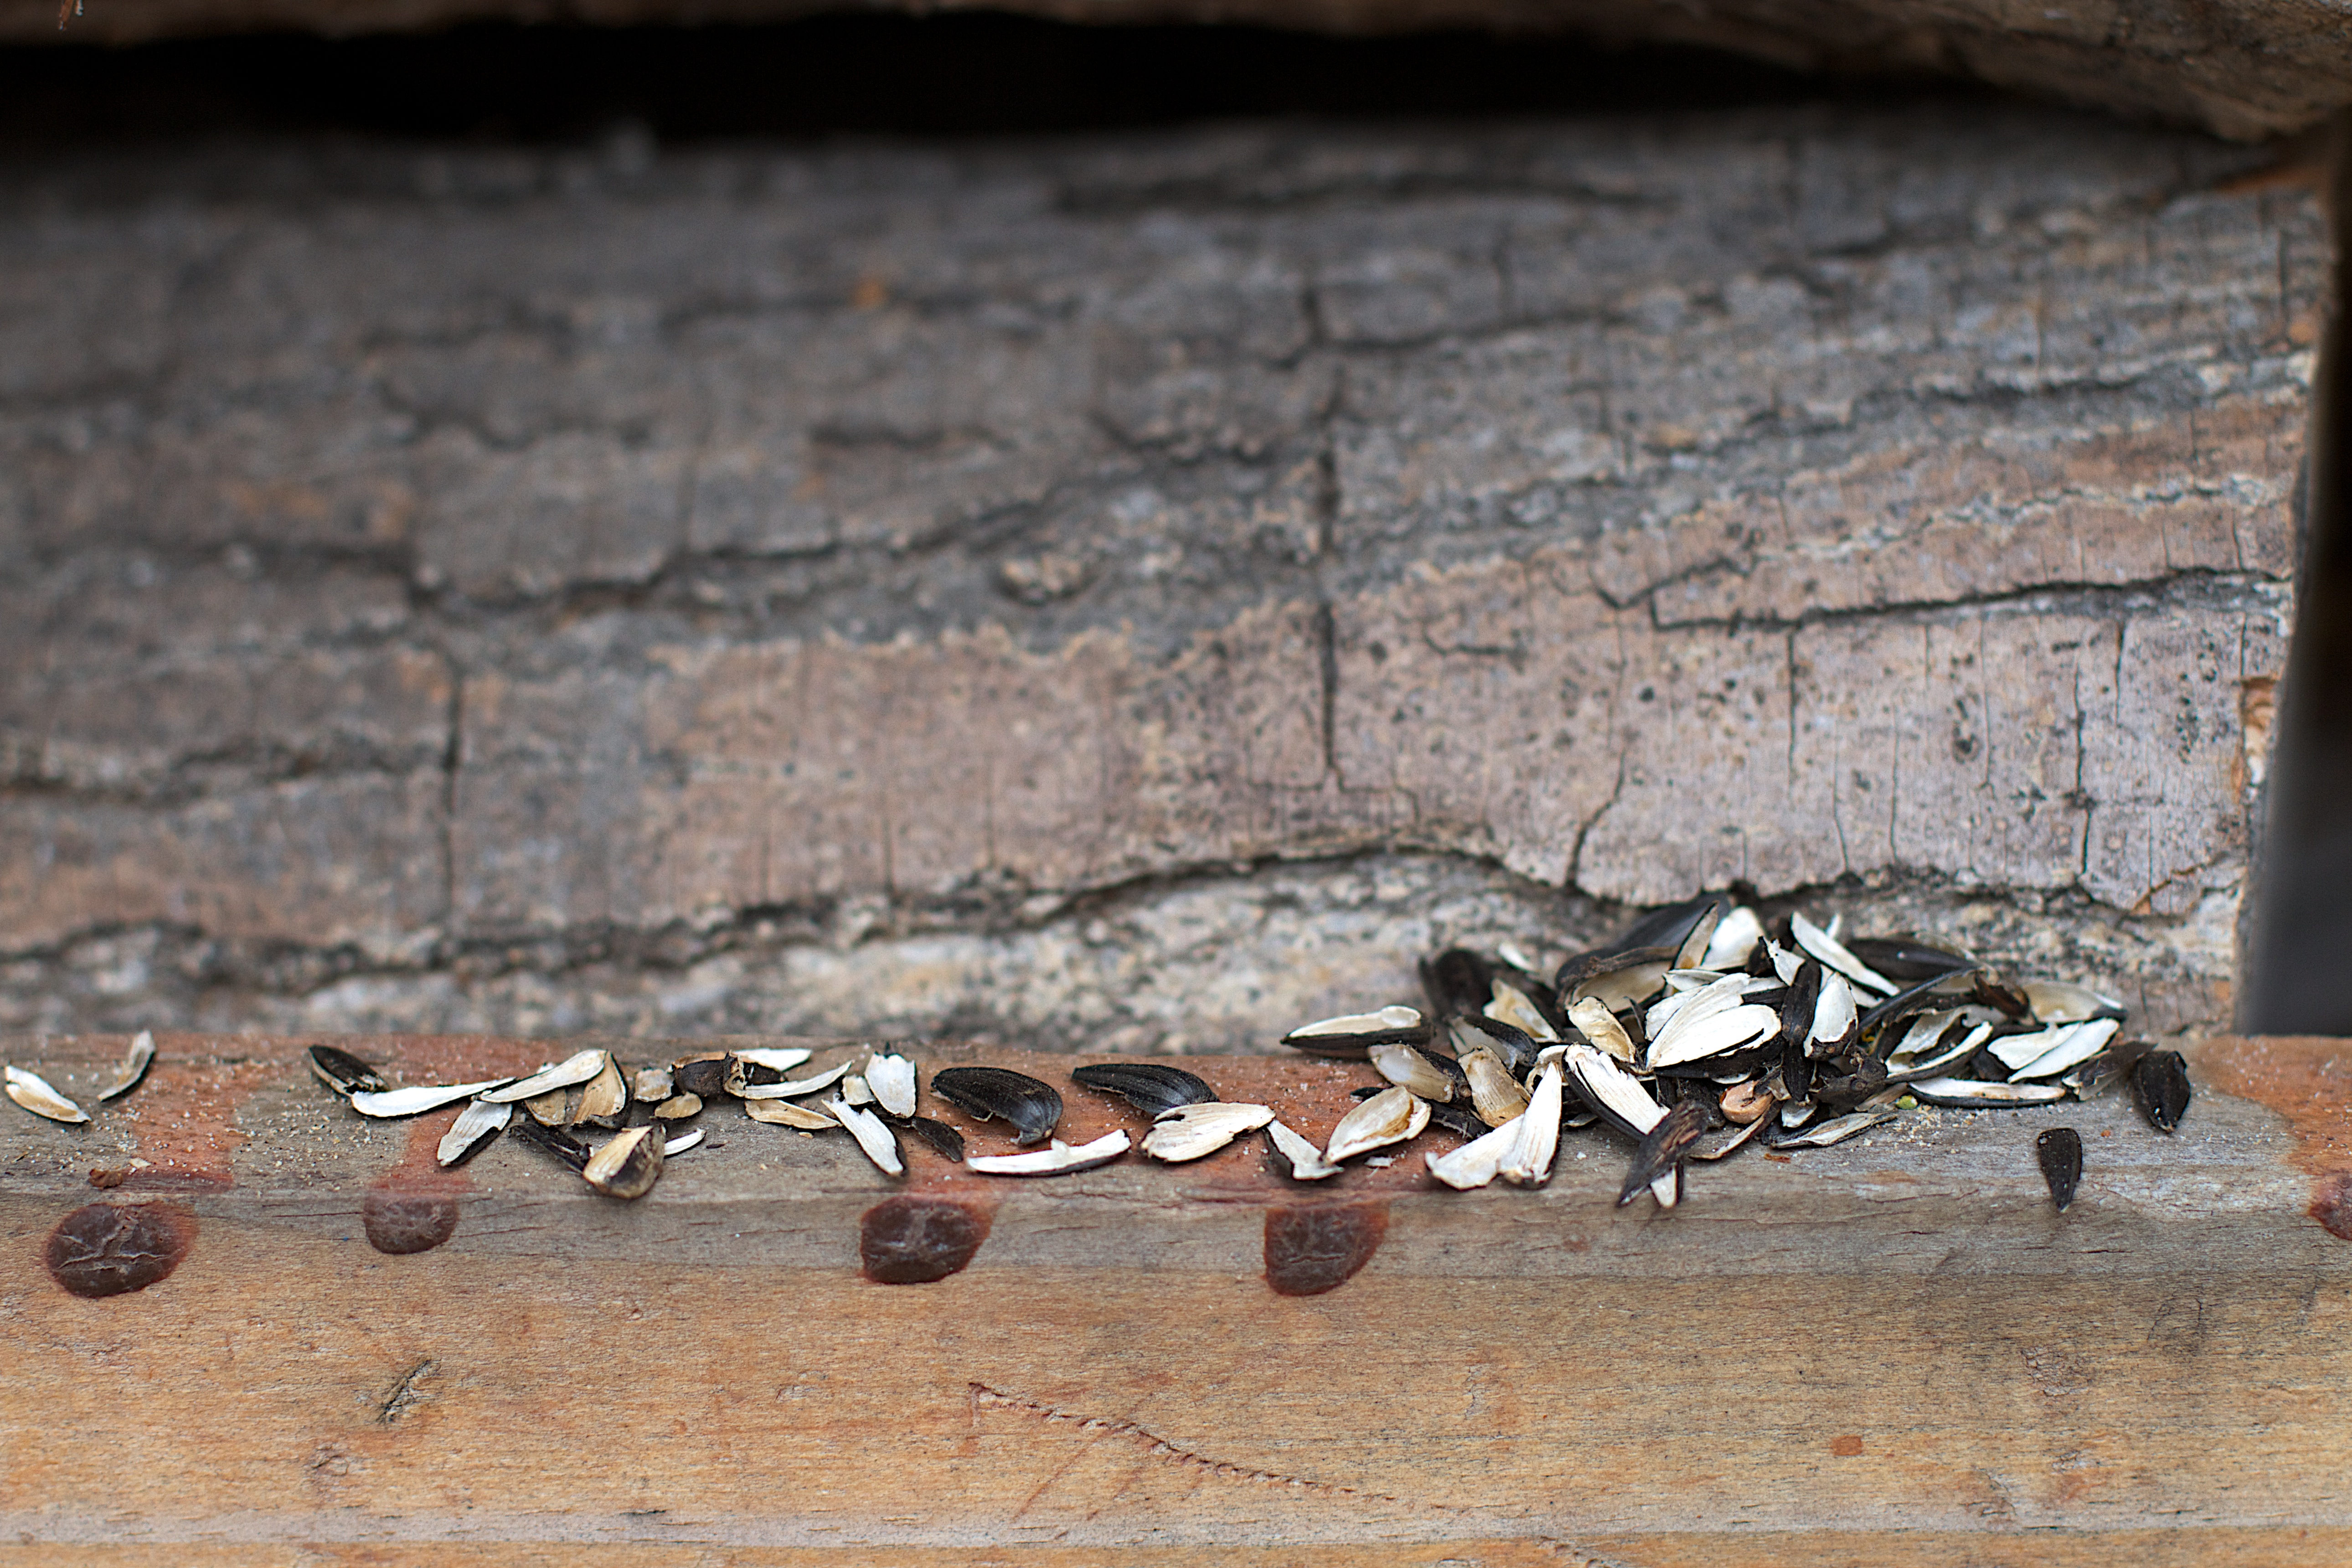
wood, insect, fauna, invertebrate, macro photography